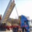
Label: truck